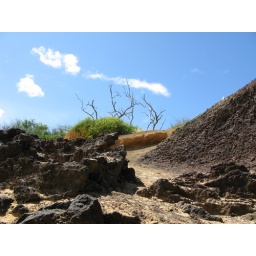
Up and over the hill from Big Beach is Little Beach where clothing is optional. We just took a peek...really.